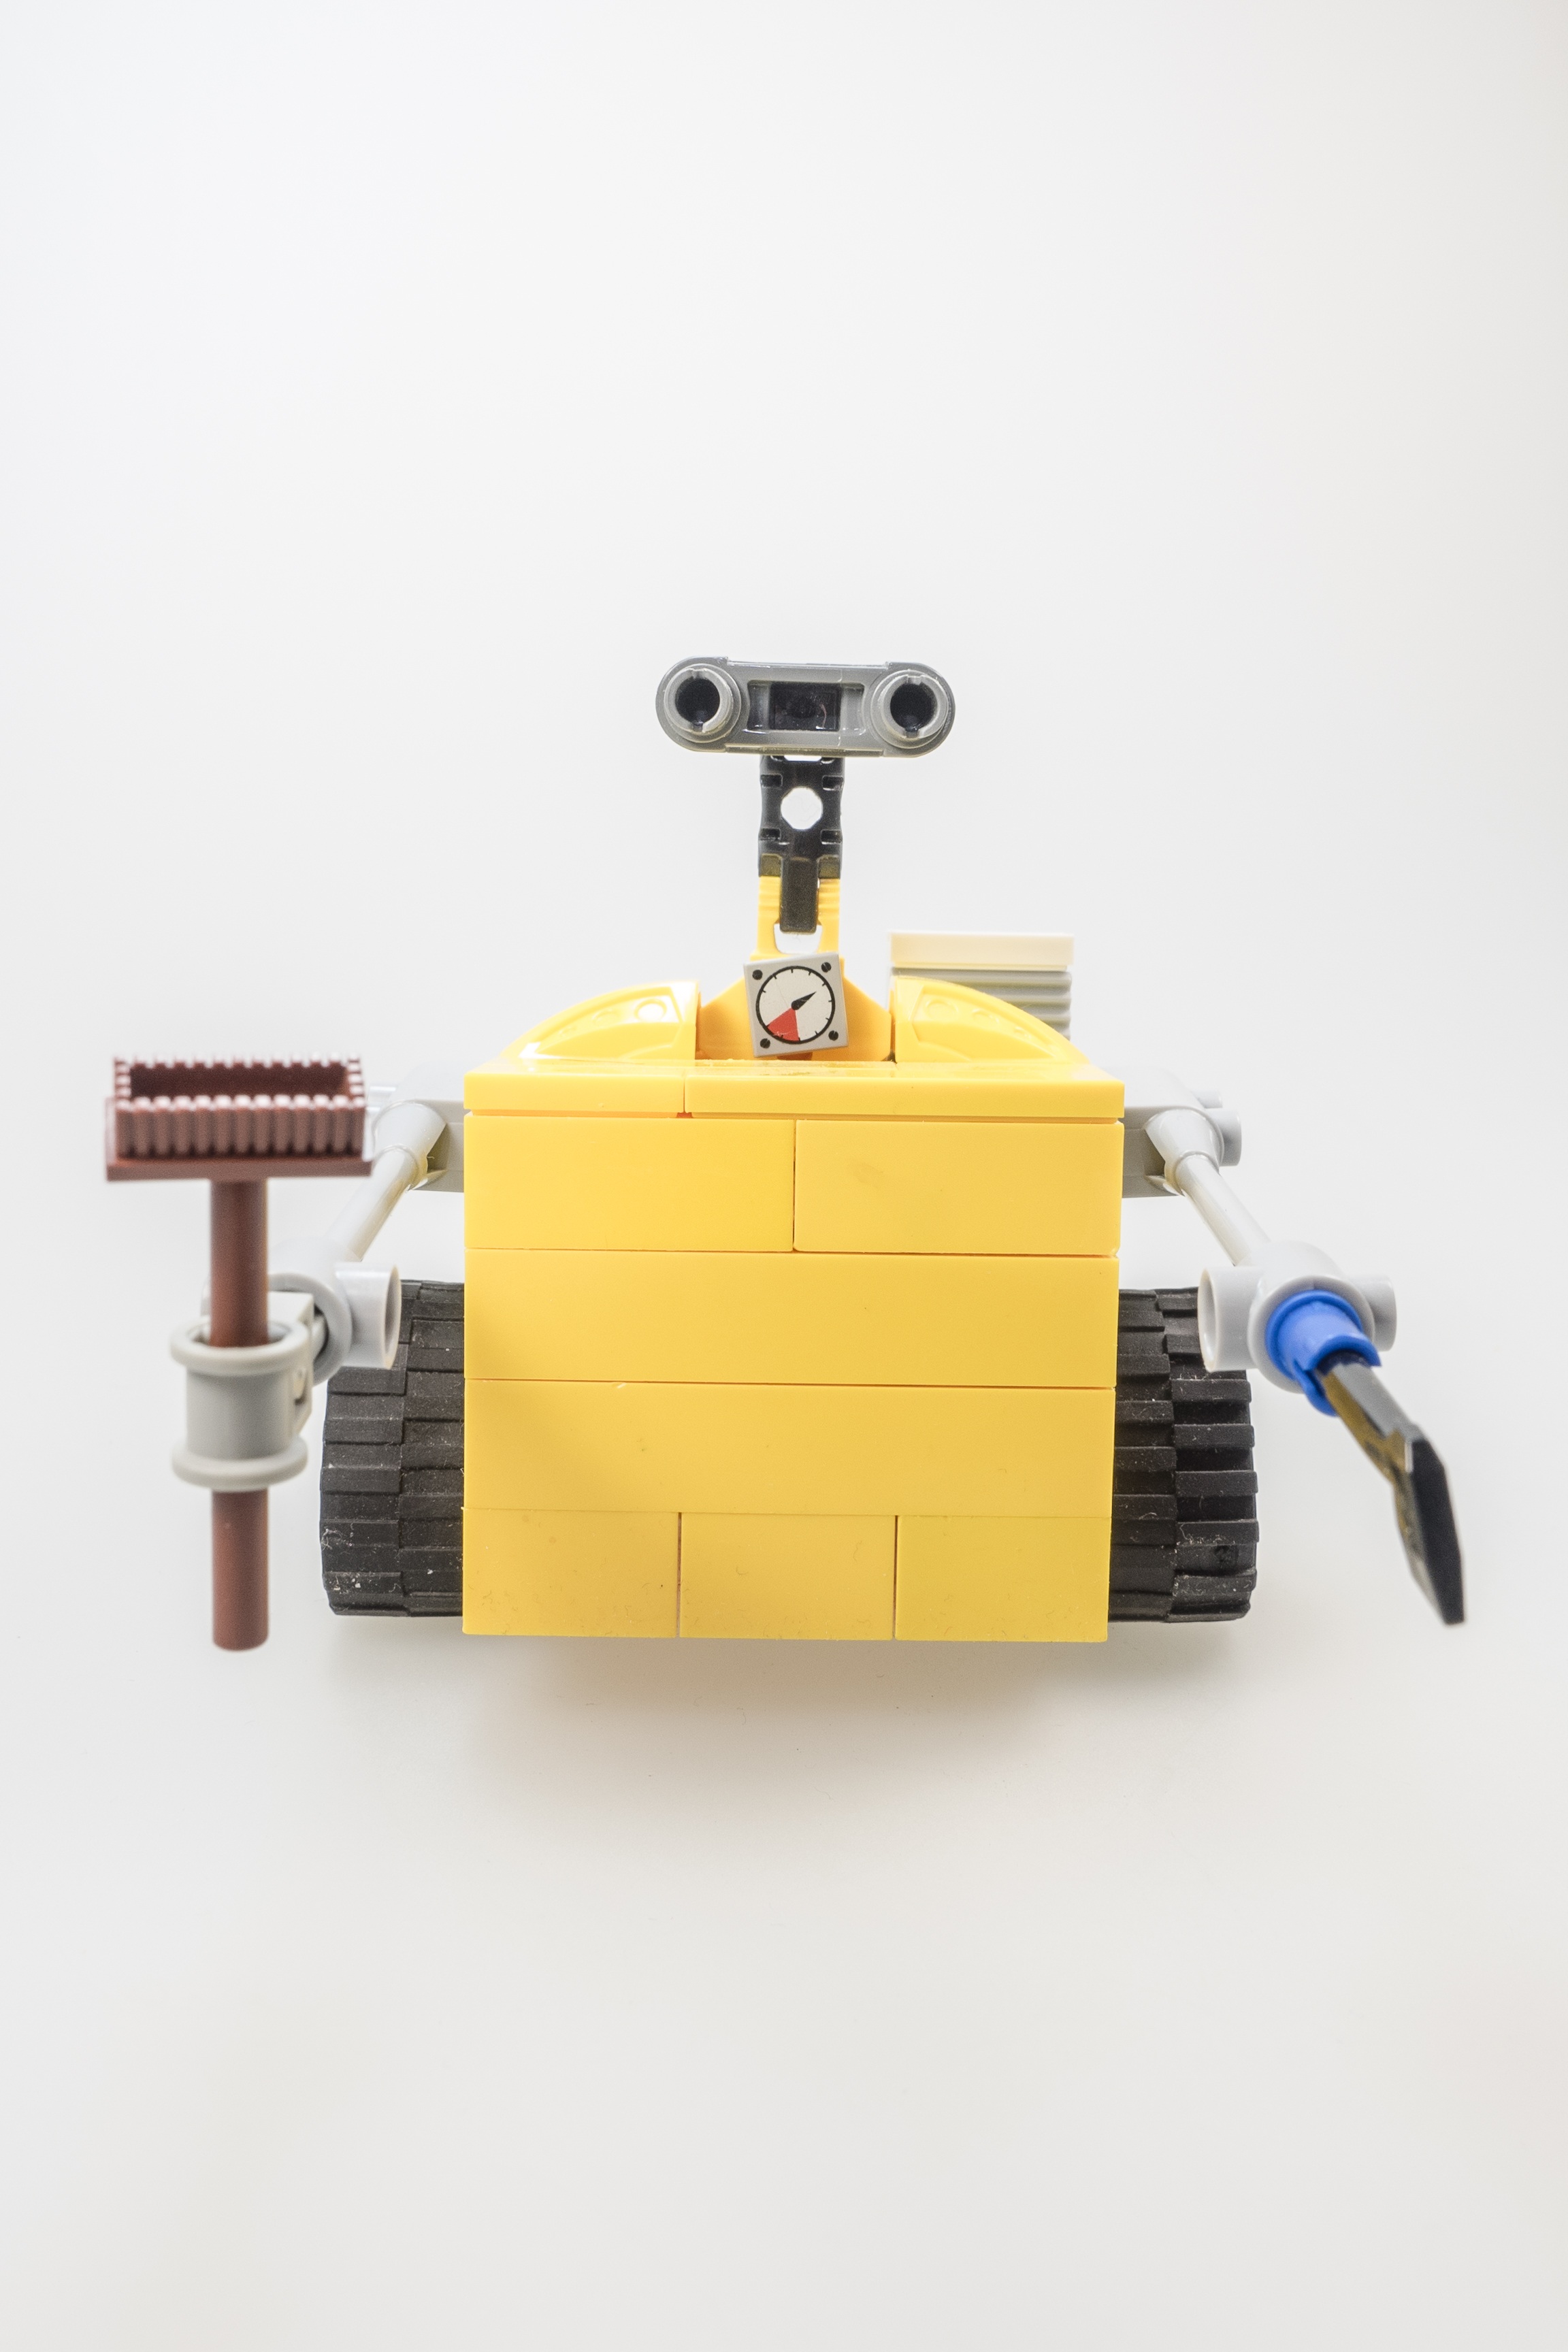
computer, machine, toy, product, figure, lego, robot, cult, artificial intelligence, controlled, wall e